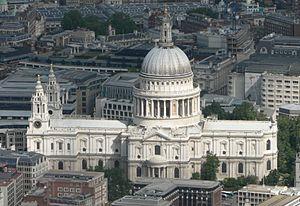
Cet article recense les églises les plus hautes.